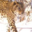
Label: leopard